2012 Sport Club Corinthians Paulista season

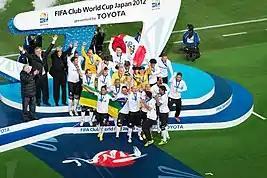
Corinthians as 2012 World Champions

The 2012 season is the 102nd season in the history of Sport Club Corinthians Paulista. In 2012, Corinthians won its first ever Copa Libertadores title.